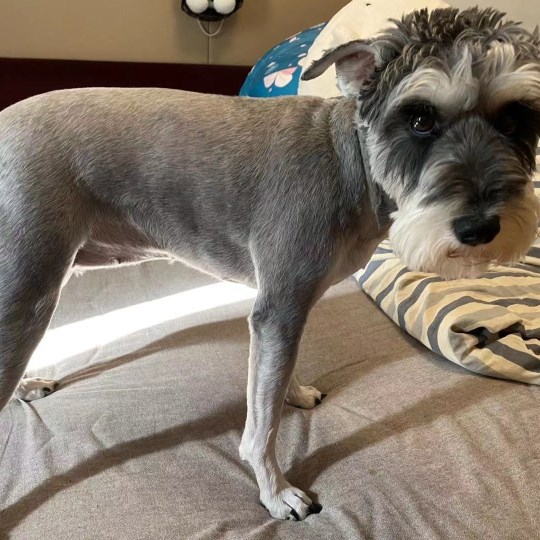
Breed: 2342-n000102-miniature_schnauzer